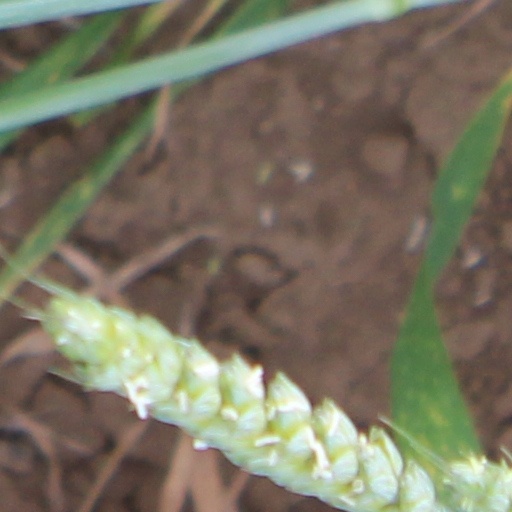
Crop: wheat